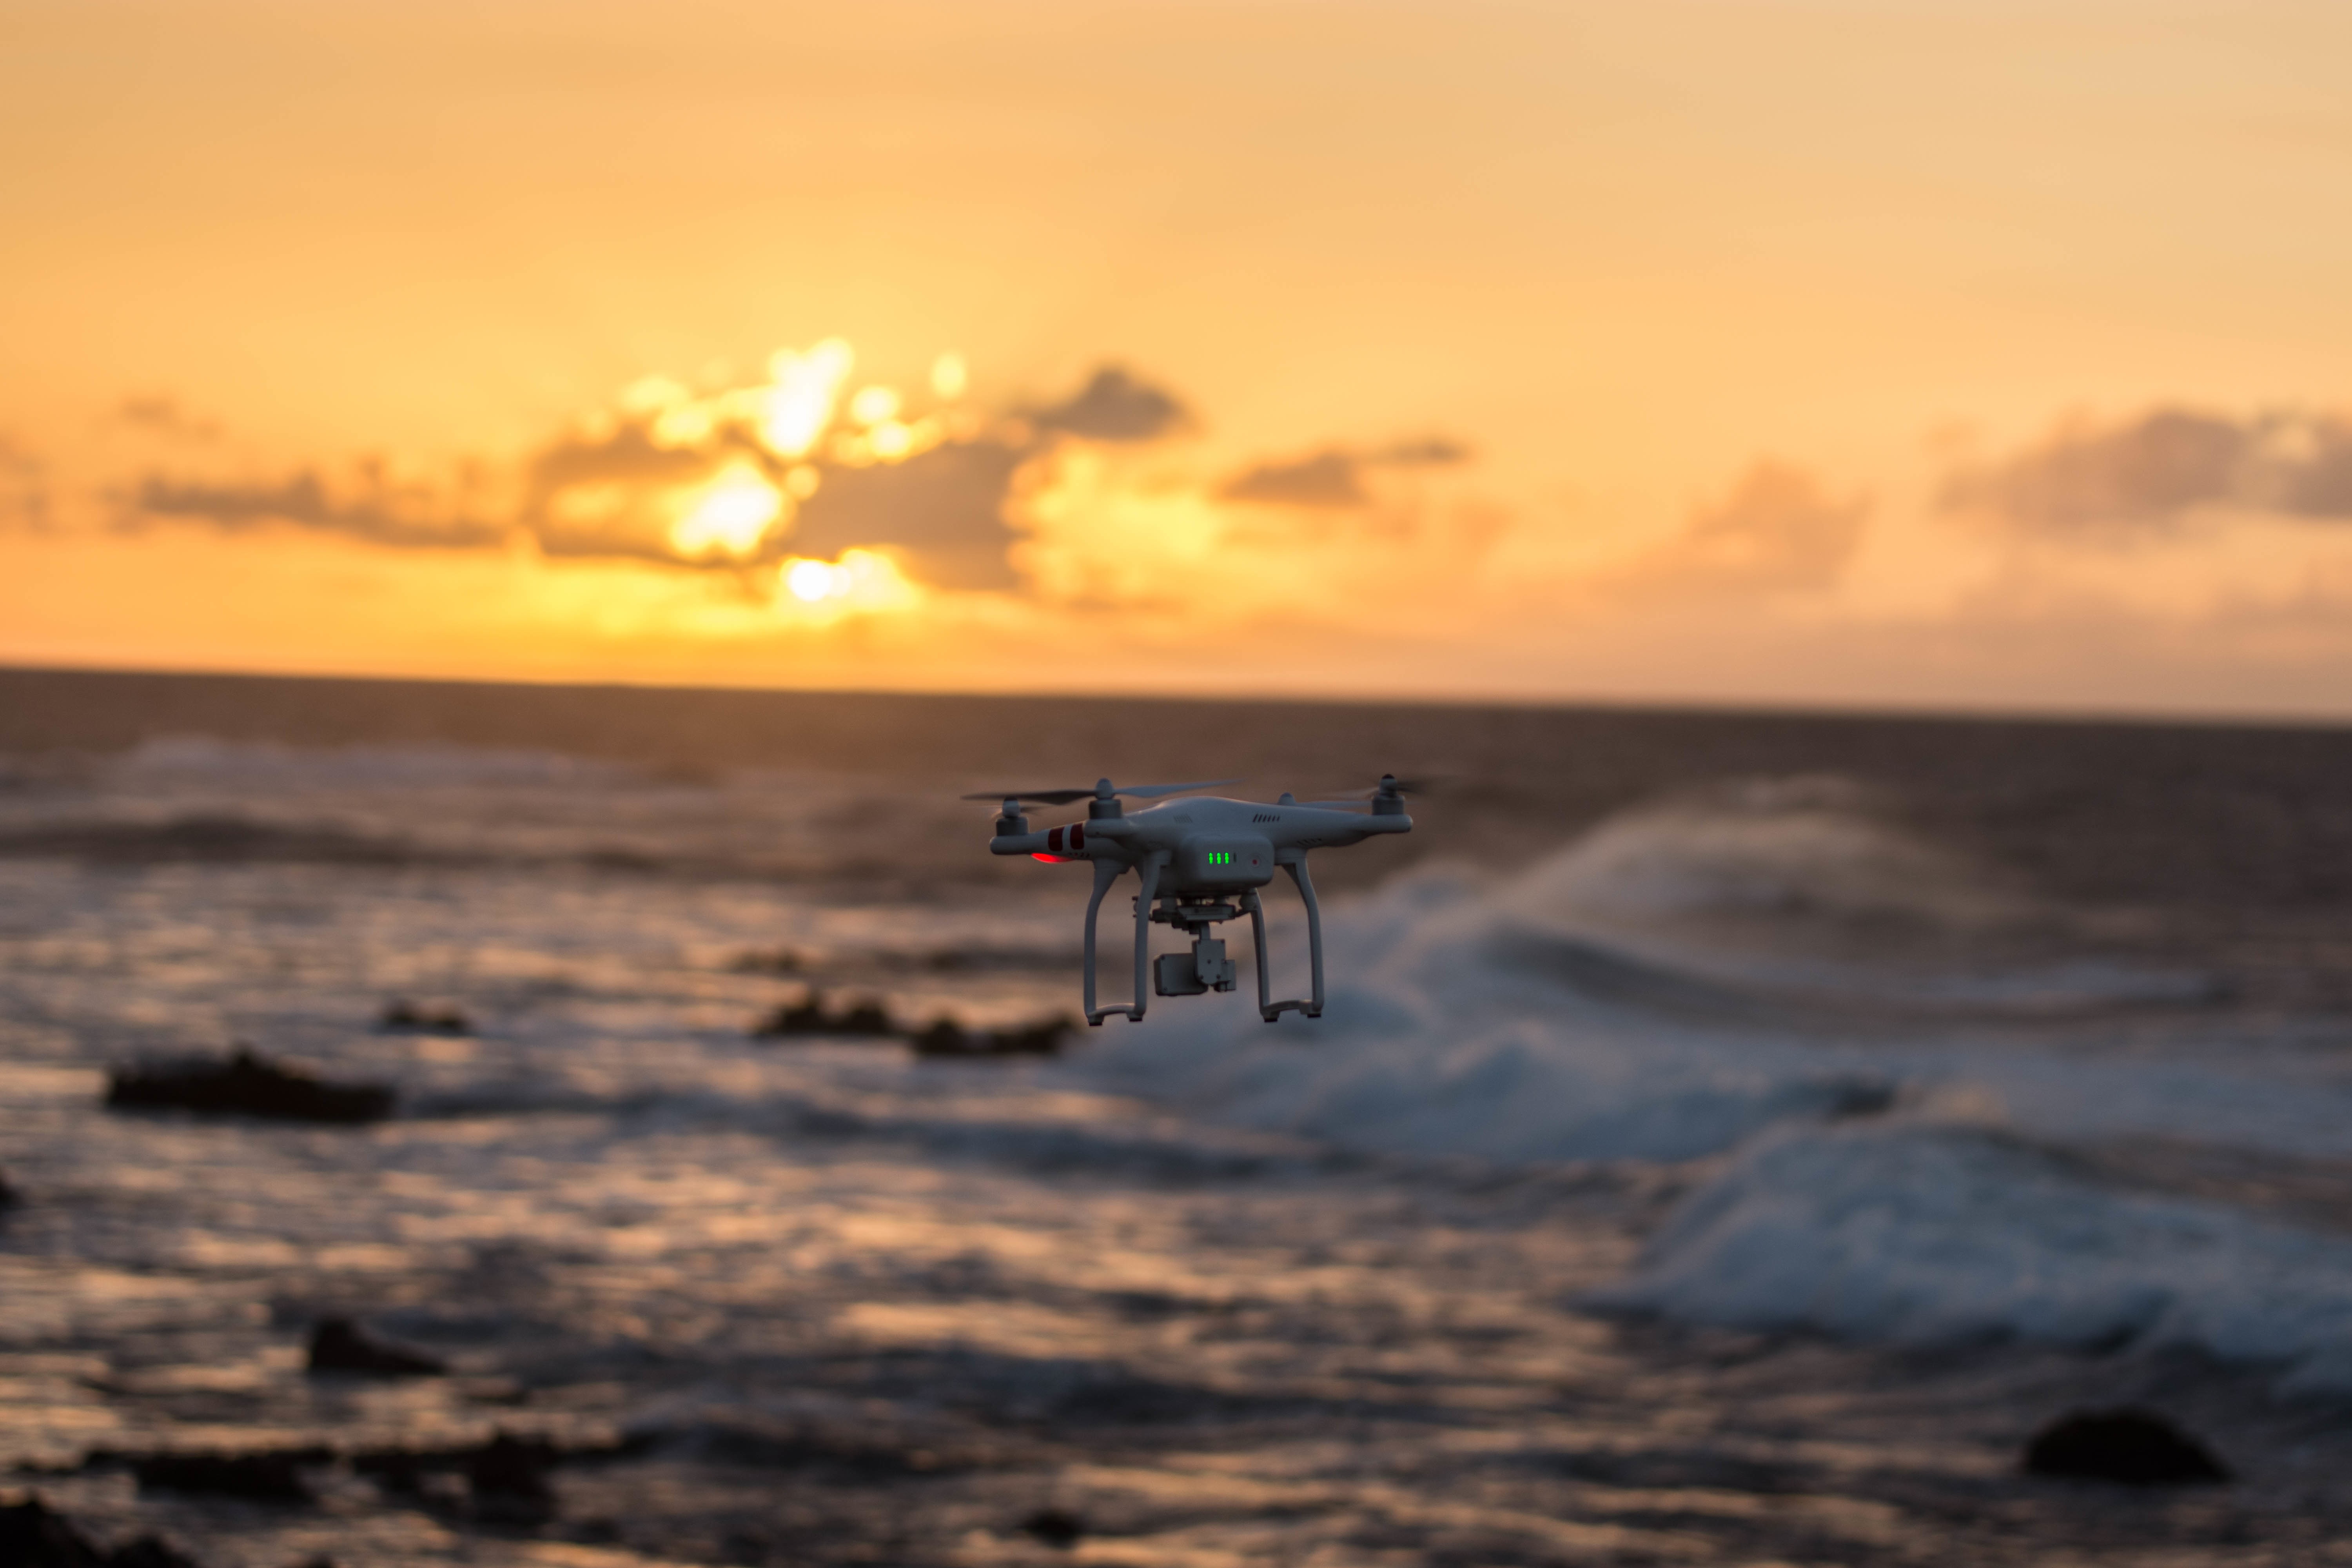
beach, sea, coast, sand, ocean, horizon, cloud, sunrise, sunset, morning, shore, wave, dawn, dusk, evening, bay, body of water, wind wave